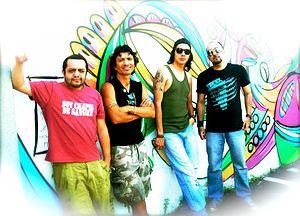
Le rock guatémaltèque, ou rock chapín, désigne le rock interprété par des groupes et artistes guatémaltèque.